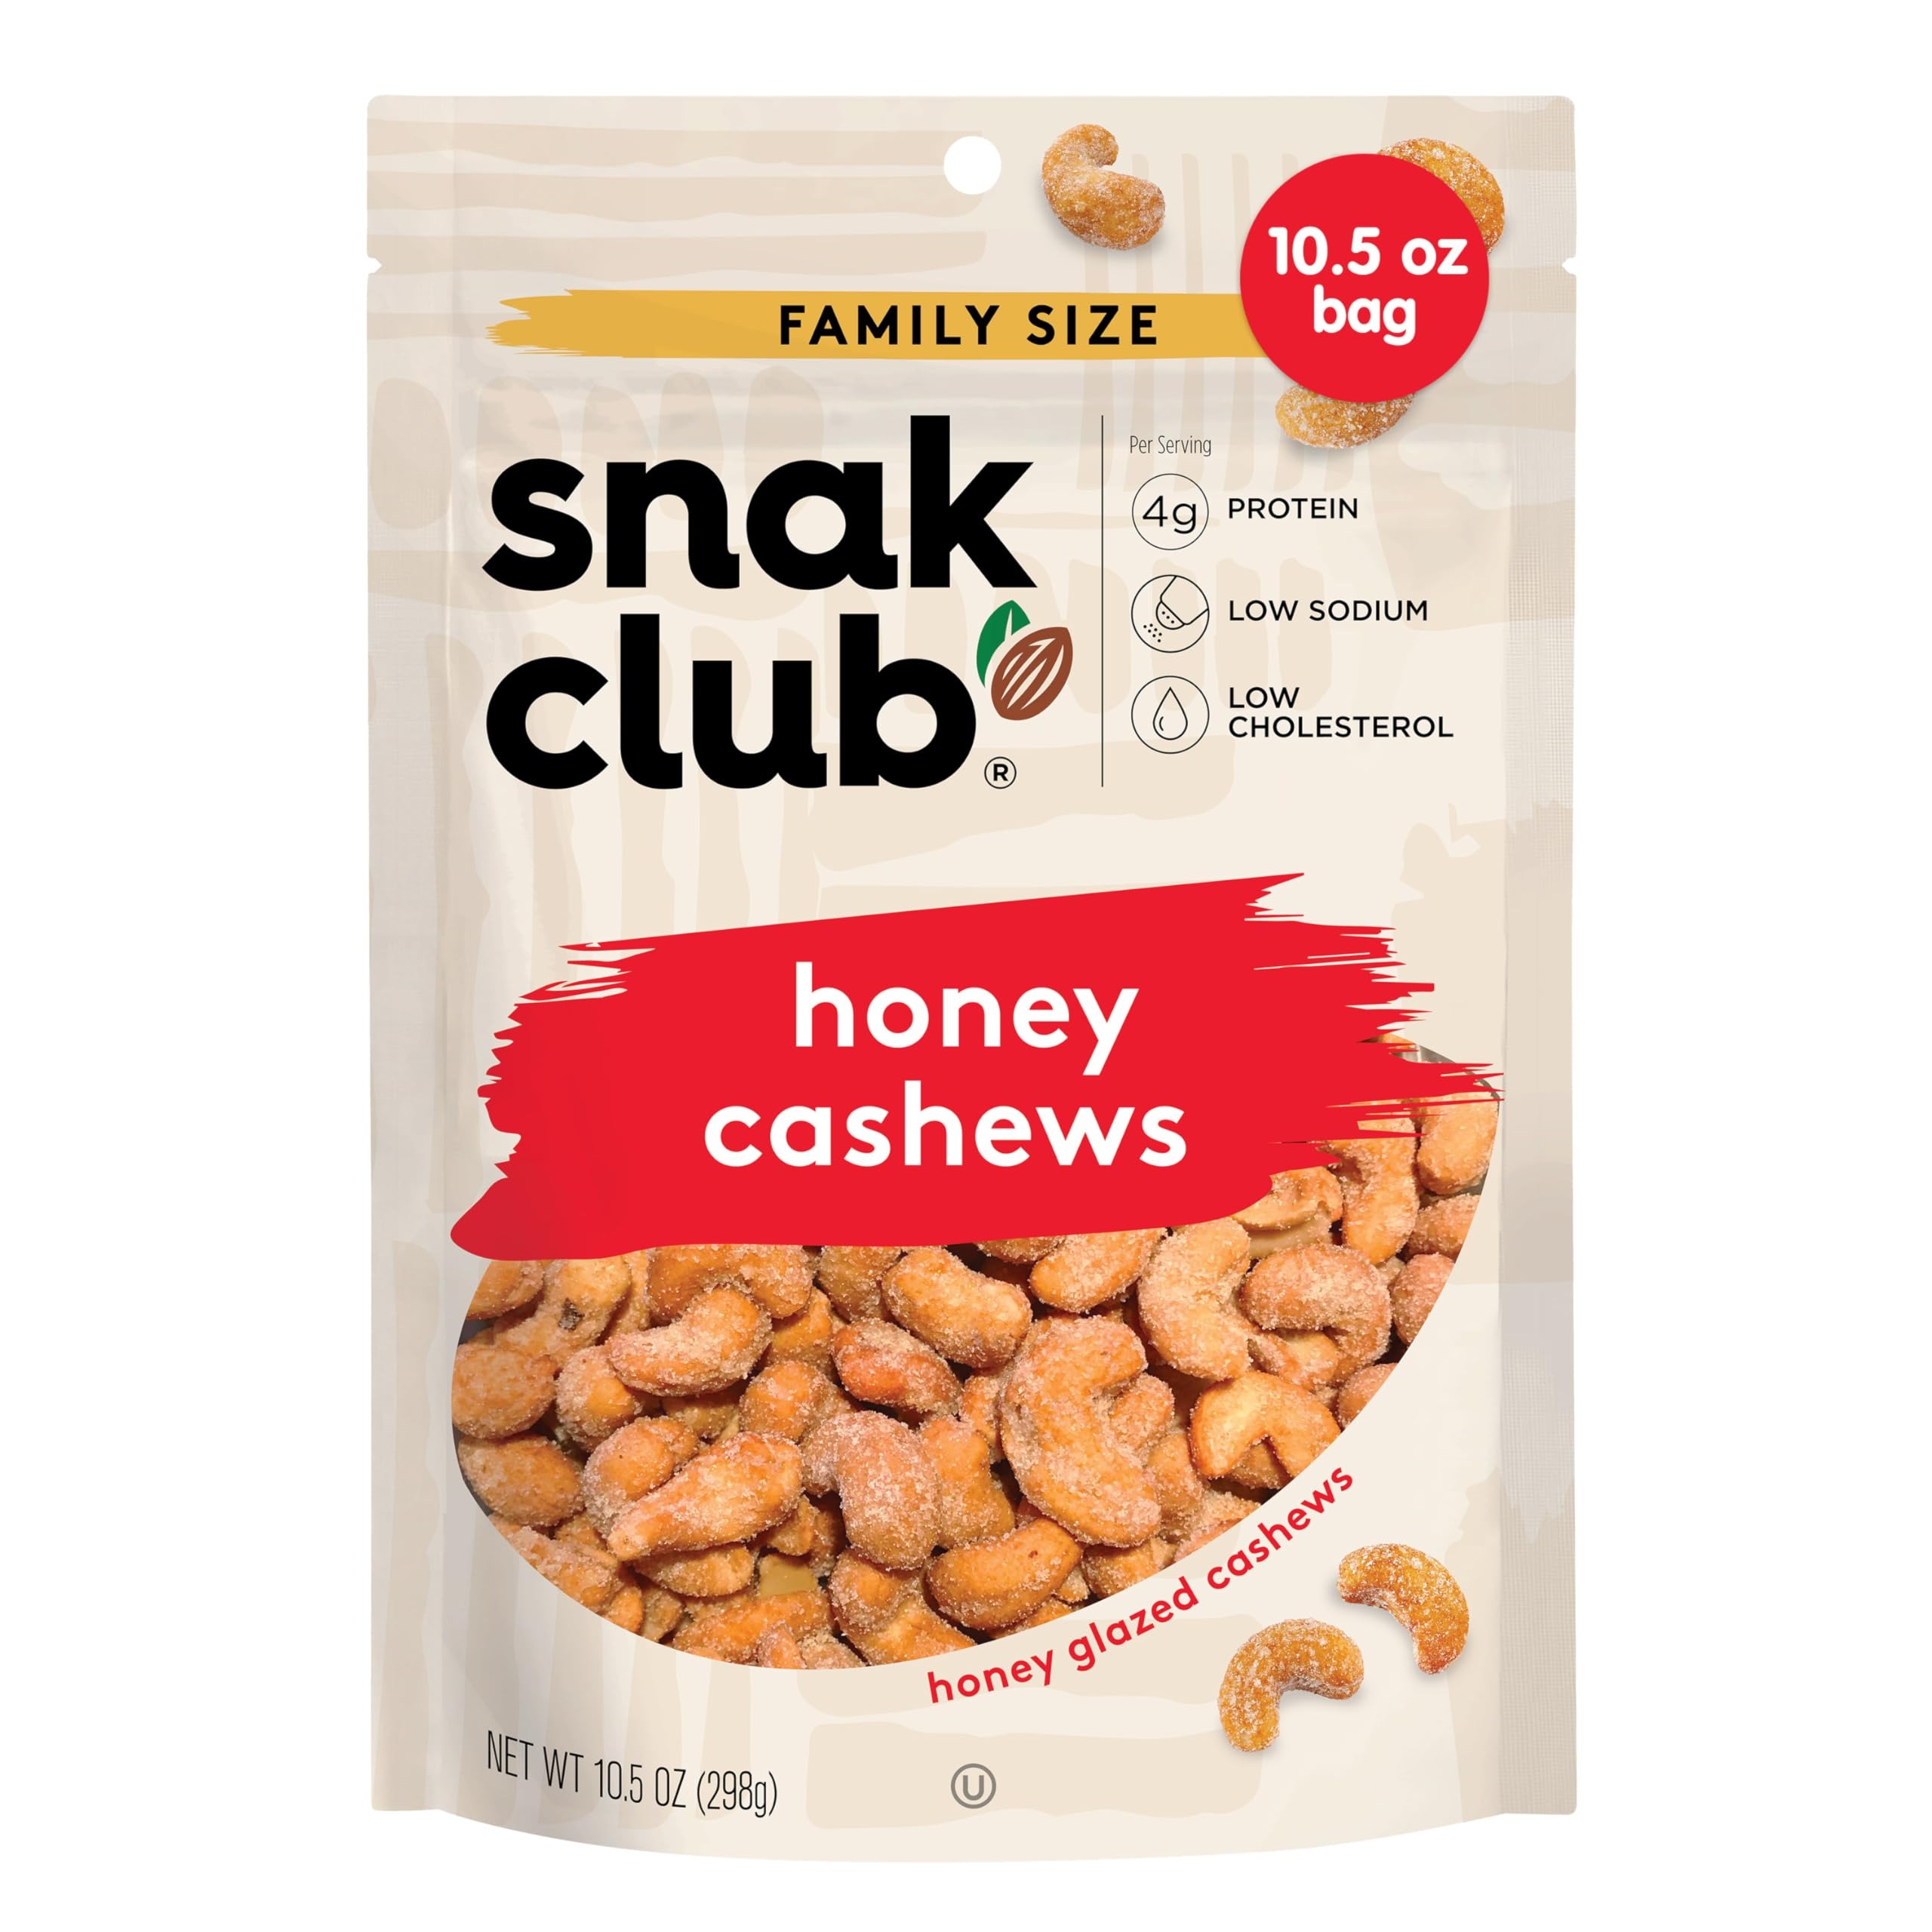
Item Name: Snak Club Bags Honey Cashews, Crunchy, Glazed, Gluten-Free, Family Size, 10.5 Ounce
Bullet Point 1: Sweet and Salty Blend: These unique cashews are a scrumptious fusion of honey, salt, and crunch. Full of flavor, these lightly sweetened nuts are sure to satisfy your cravings.
Bullet Point 2: Perfect for Snack Time: Our scrumptious candied cashews will help keep you satisfied throughout the day. This snack is kosher* and has low sodium and low cholesterol.
Bullet Point 3: Snacks for Every Occasion: These nuts are a delicious solution for your snacking needs. They’re awesome as travel snacks and party treats or for at-home munching. You can even pack them as a lunch snack.
Bullet Point 4: Resealable Pouch: The 10.5 oz resealable bag makes them the ideal tasty treat for solo-snacking or sharing. This convenient pack of nuts will help ensure you always have freshness on hand when hunger strikes.
Bullet Point 5: Other Snak Club Cravings: We don’t stop at craveable sweet and salty nuts. From raw, roasted, and seasoned nuts to trail mixes packed with protein and chocolate, we’ve got gourmet snacks for you when you need them. We also offer toffee peanuts.
Value: 10.5
Unit: Ounce

Price: 25.14